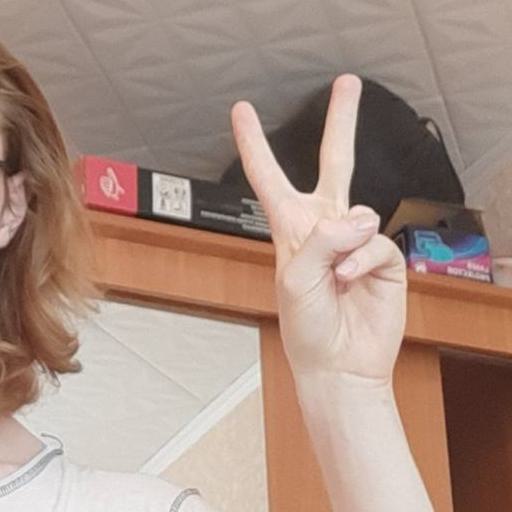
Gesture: peace